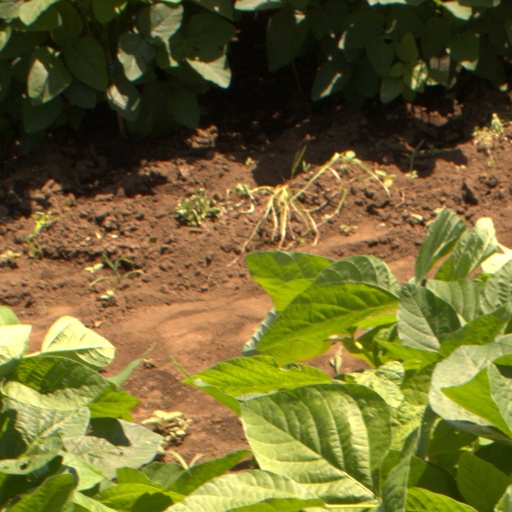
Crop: soybean